Uniforms and insignia of the Red Army (1917–1924)

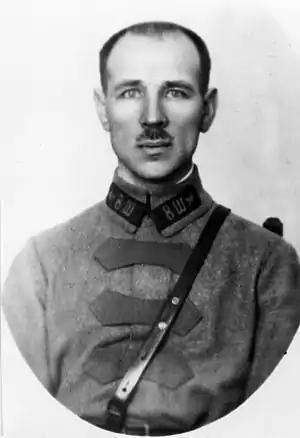
Mikhail Matiyasevich wearing the M22 uniform.

During the Red Army's brief flirtation with military democracy, insignia was essentially along the same lines as that of the Red Guards; the only further development beyond this at that time was a cloth red star above the left cuff indicating a commander of a force of any size. After its return to form, the army began to slowly introduce its own distinct insignia. The first of these, introduced by the Supreme Military Soviet (SMS) on 29 July, was 'the Revolutionary Military Symbol of the Red Army': a red enamel or painted star containing a bronze hammer-and-plough device set within a silver wreath (an oak branch on the left side and a laurel on the right). This was essentially the Red Army's membership badge which was worn on the left breast. It was initially worn by only commanders and cadets but soon could be worn by all Red Army servicemen (if this or the sleeve star was not worn the quality of a man's uniform could imply his status as a commander). Under these badges or in the bottom gap between the laurel and the star, shoulder board branch badges from the old army would sometimes be worn.